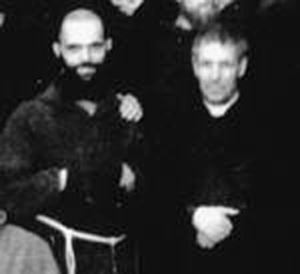
Guglielmo Gattiani est un prêtre catholique italien de l'Ordre des Frères mineurs capucins. Connu pour l'austérité de sa vie religieuse et recherché pour ses conseils et ses prières, il fut un maître de vie spirituelle reconnu. La cause pour sa béatification a été engagée par l'Église catholique.